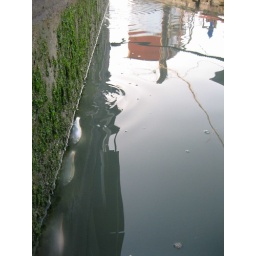
The male and females go swimming around and around and around smearing sperm and egg, respectively. Smelly afterwards.